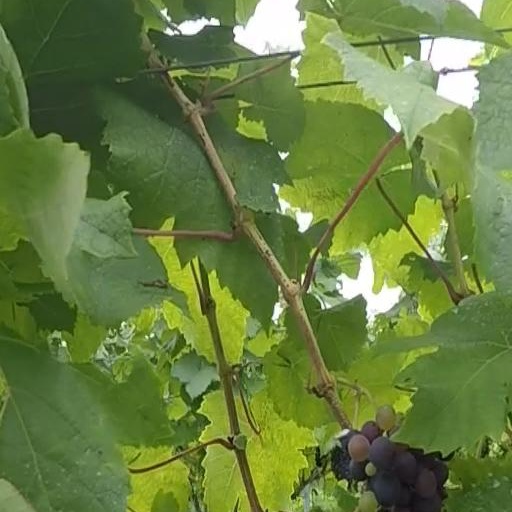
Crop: grape